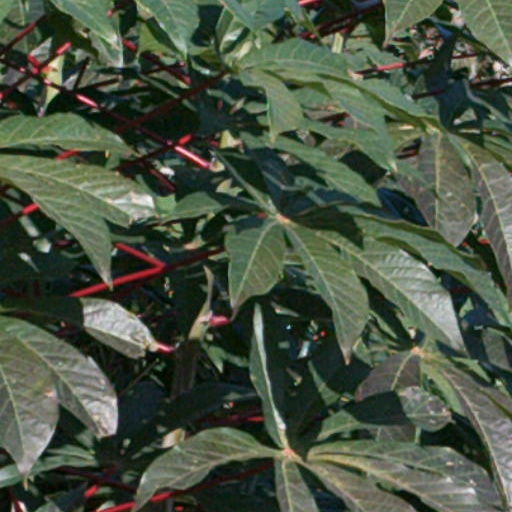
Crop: cassava